J. T. Compher

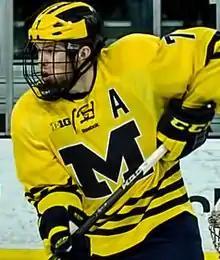
Compher with the Michigan Wolverines in 2015.

The Buffalo Sabres of the National Hockey League (NHL) selected Compher in the second round with the 35th overall pick of the 2013 NHL entry draft. The Sabres acquired the pick that they used on Compher by trading Andrej Sekera to the Carolina Hurricanes. At the time, Compher had committed to play college ice hockey for the Michigan Wolverines of the Big Ten Conference. He joined the Wolverines for the 2013–14 season, scoring his first collegiate goal on November 15, 2013, in a 3–2 loss to the Omaha Mavericks. In a rematch against Omaha the next day, Compher scored Michigan's first short-handed goal of the season in a game that the Wolverines won 4–3. On December 3, Compher was named the Big Ten Second Star of the Week after recording three goals and an assist in a two-game series against the Ohio State Buckeyes. With two goals and two assists on January 24, Compher gave Michigan their first win against the Michigan State Spartans at the Munn Ice Arena since 2010. It was the first four-point game for a Michigan freshman since Andrew Cogliano in 2005 and the first time that any Michigan player had recorded a four-point game since David Wohlberg in 2011. He was named the Big Ten First Star of the Week for his performance, after which he led all Big Ten freshmen with 1.00 points per game. He finished the season leading both the Wolverines and all Big Ten freshmen with 31 points (11 goals and 20 assists) and took home three team awards at Michigan's end-of-year banquet: the Deker Club Award for Rookie of the Year, the Hazel "Doc" Losh Award for leading scorer, and the Hal Downes Award for the Wolverines' most valuable player. In addition to being named to the All-Big Ten Second Team and Big Ten All-Freshman First Team, Compher finished the college awards season as the inaugural Big Ten Men's Ice Hockey Freshman of the Year. Michigan was eliminated in the first round of the 2014 Big Ten Men's Ice Hockey Tournament in a double-overtime 2–1 Penn State victory.